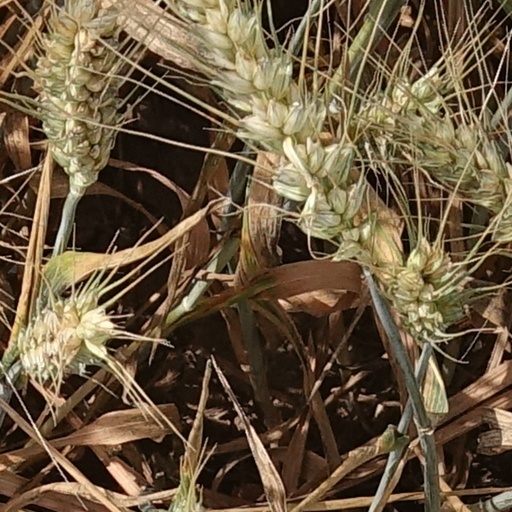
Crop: wheat